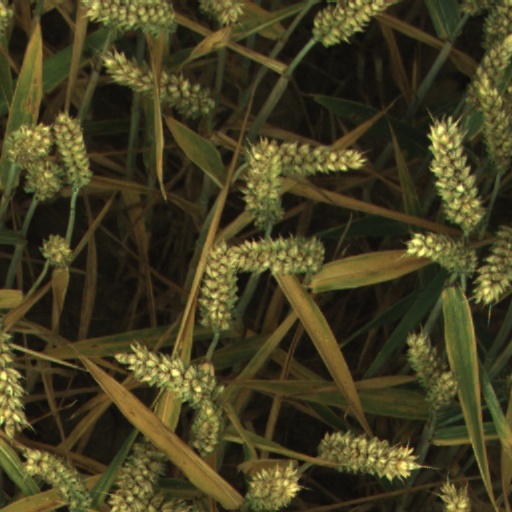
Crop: wheat